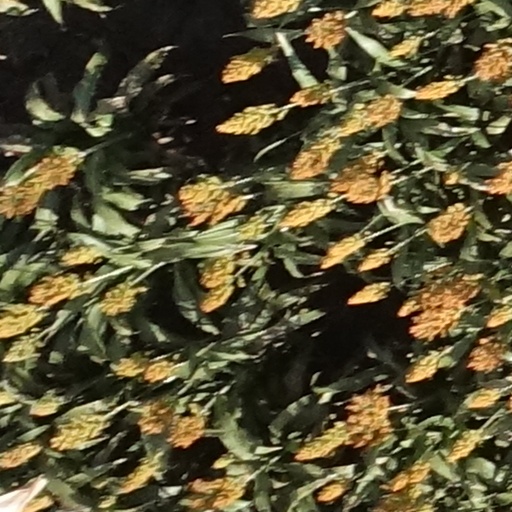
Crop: sorghum